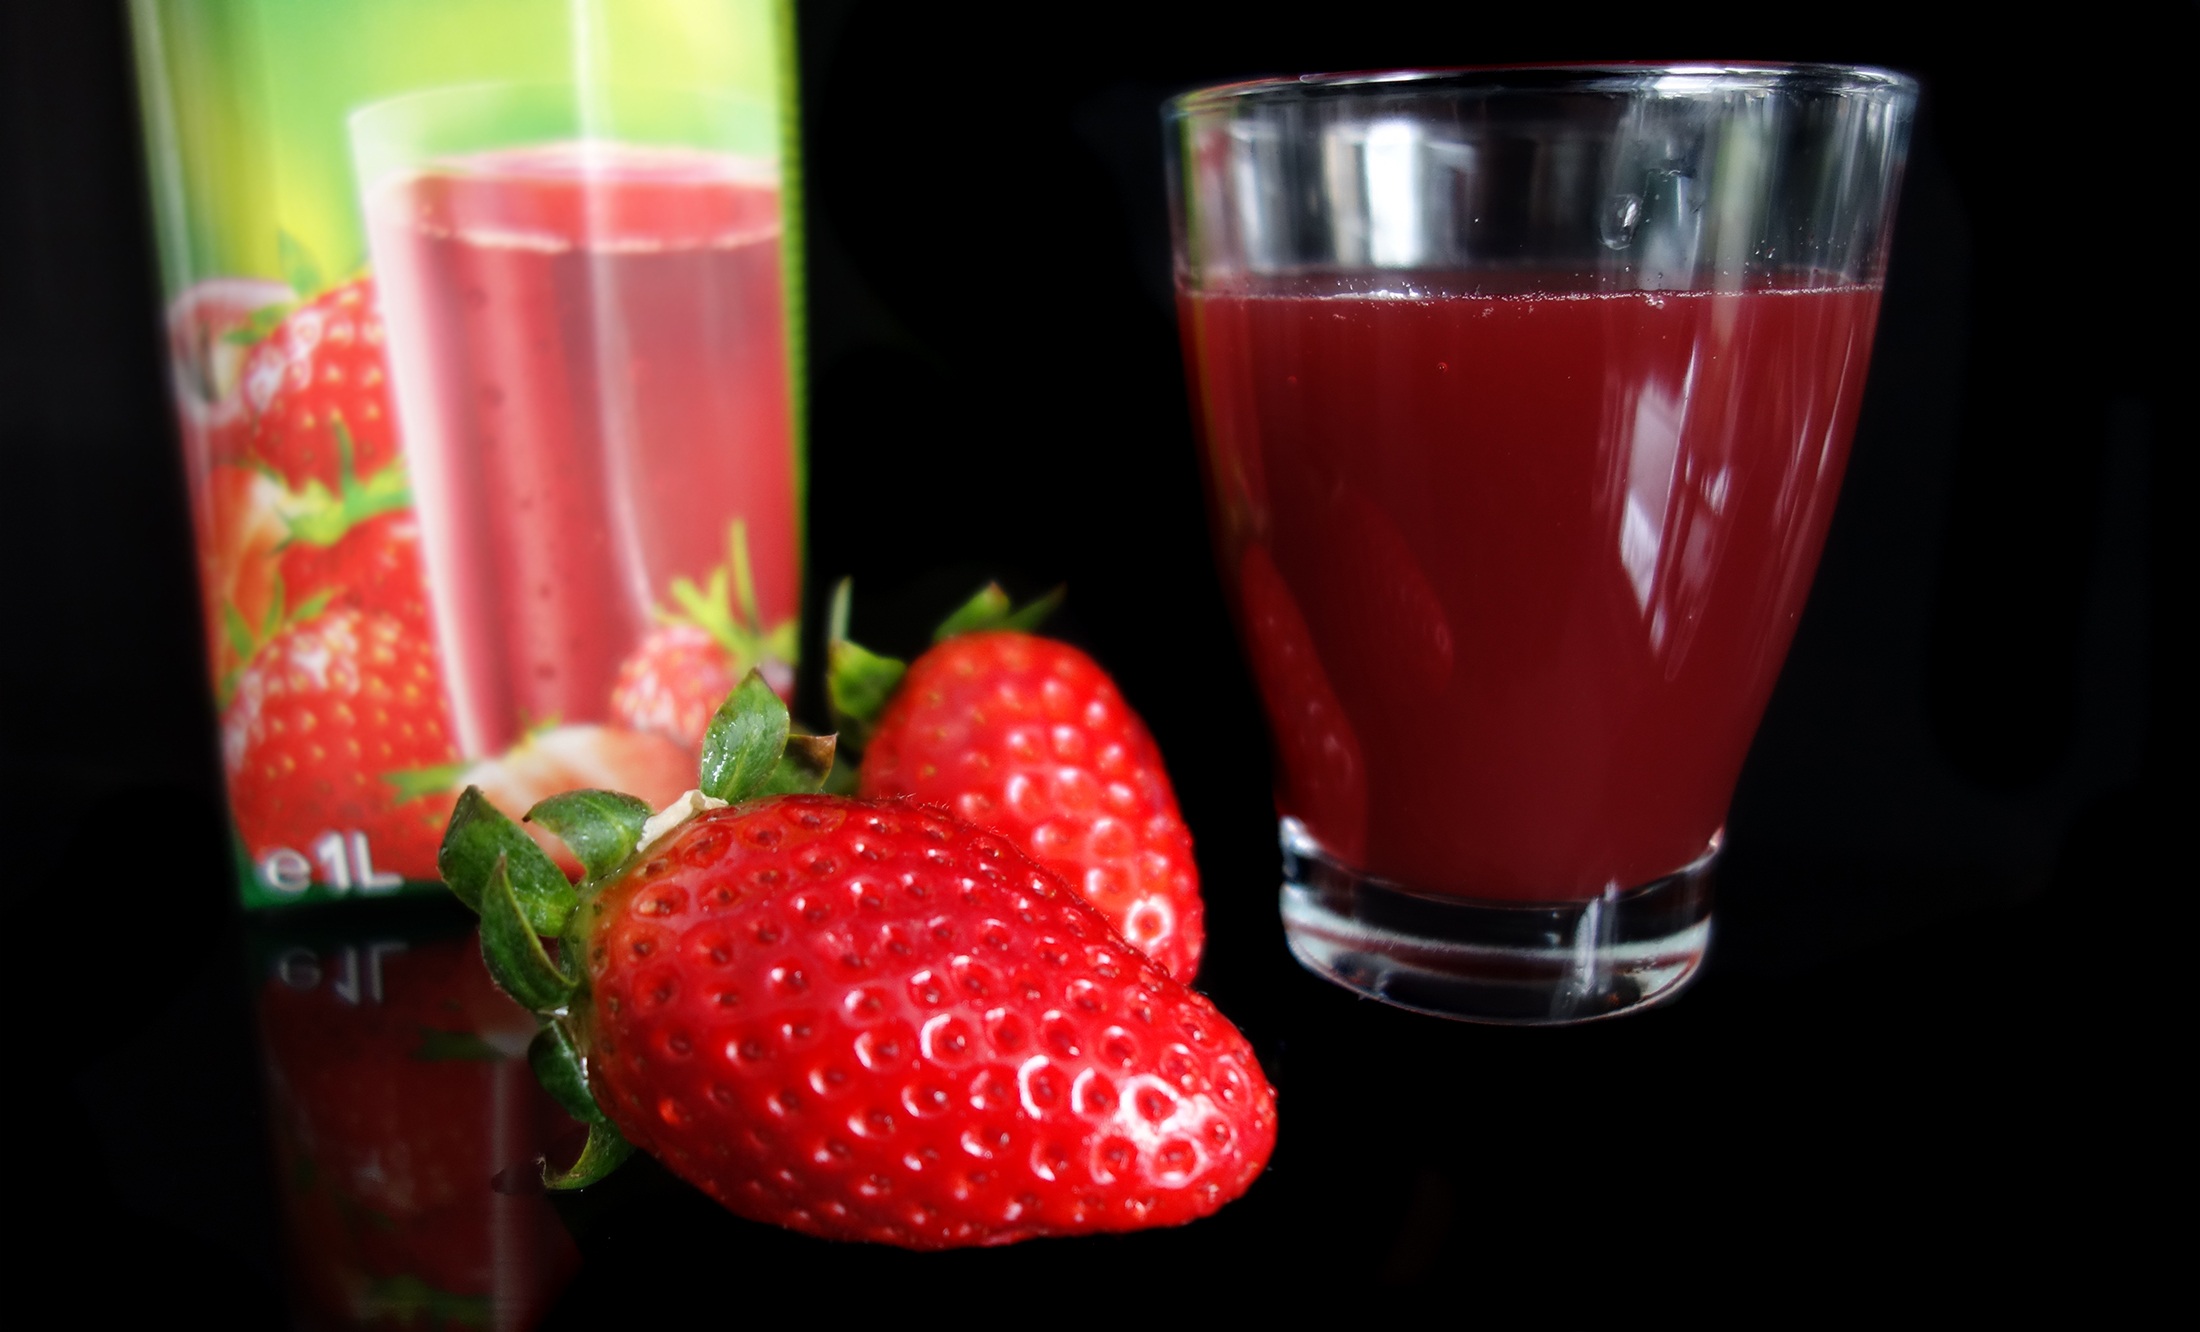
plant, raspberry, fruit, berry, summer, food, red, produce, drink, healthy, delicious, cocktail, strawberry, smoothie, juice, nutrition, fruits, thirst, liqueur, strawberries, vitamins, enjoy, benefit from, fruity, vitaminhaltig, milkshake, alcoholic beverage, strawberry juice, non alcoholic beverage